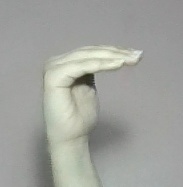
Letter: haa